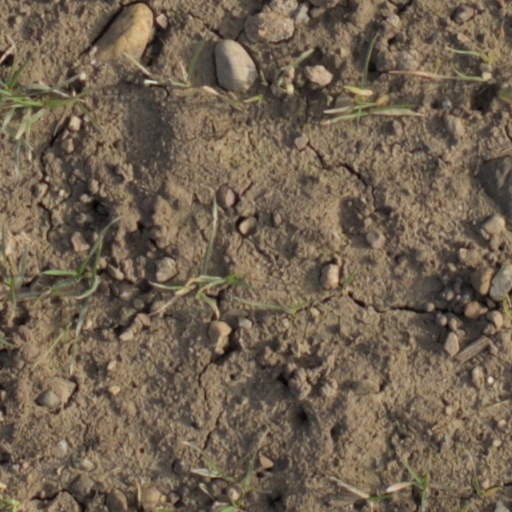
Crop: wheat